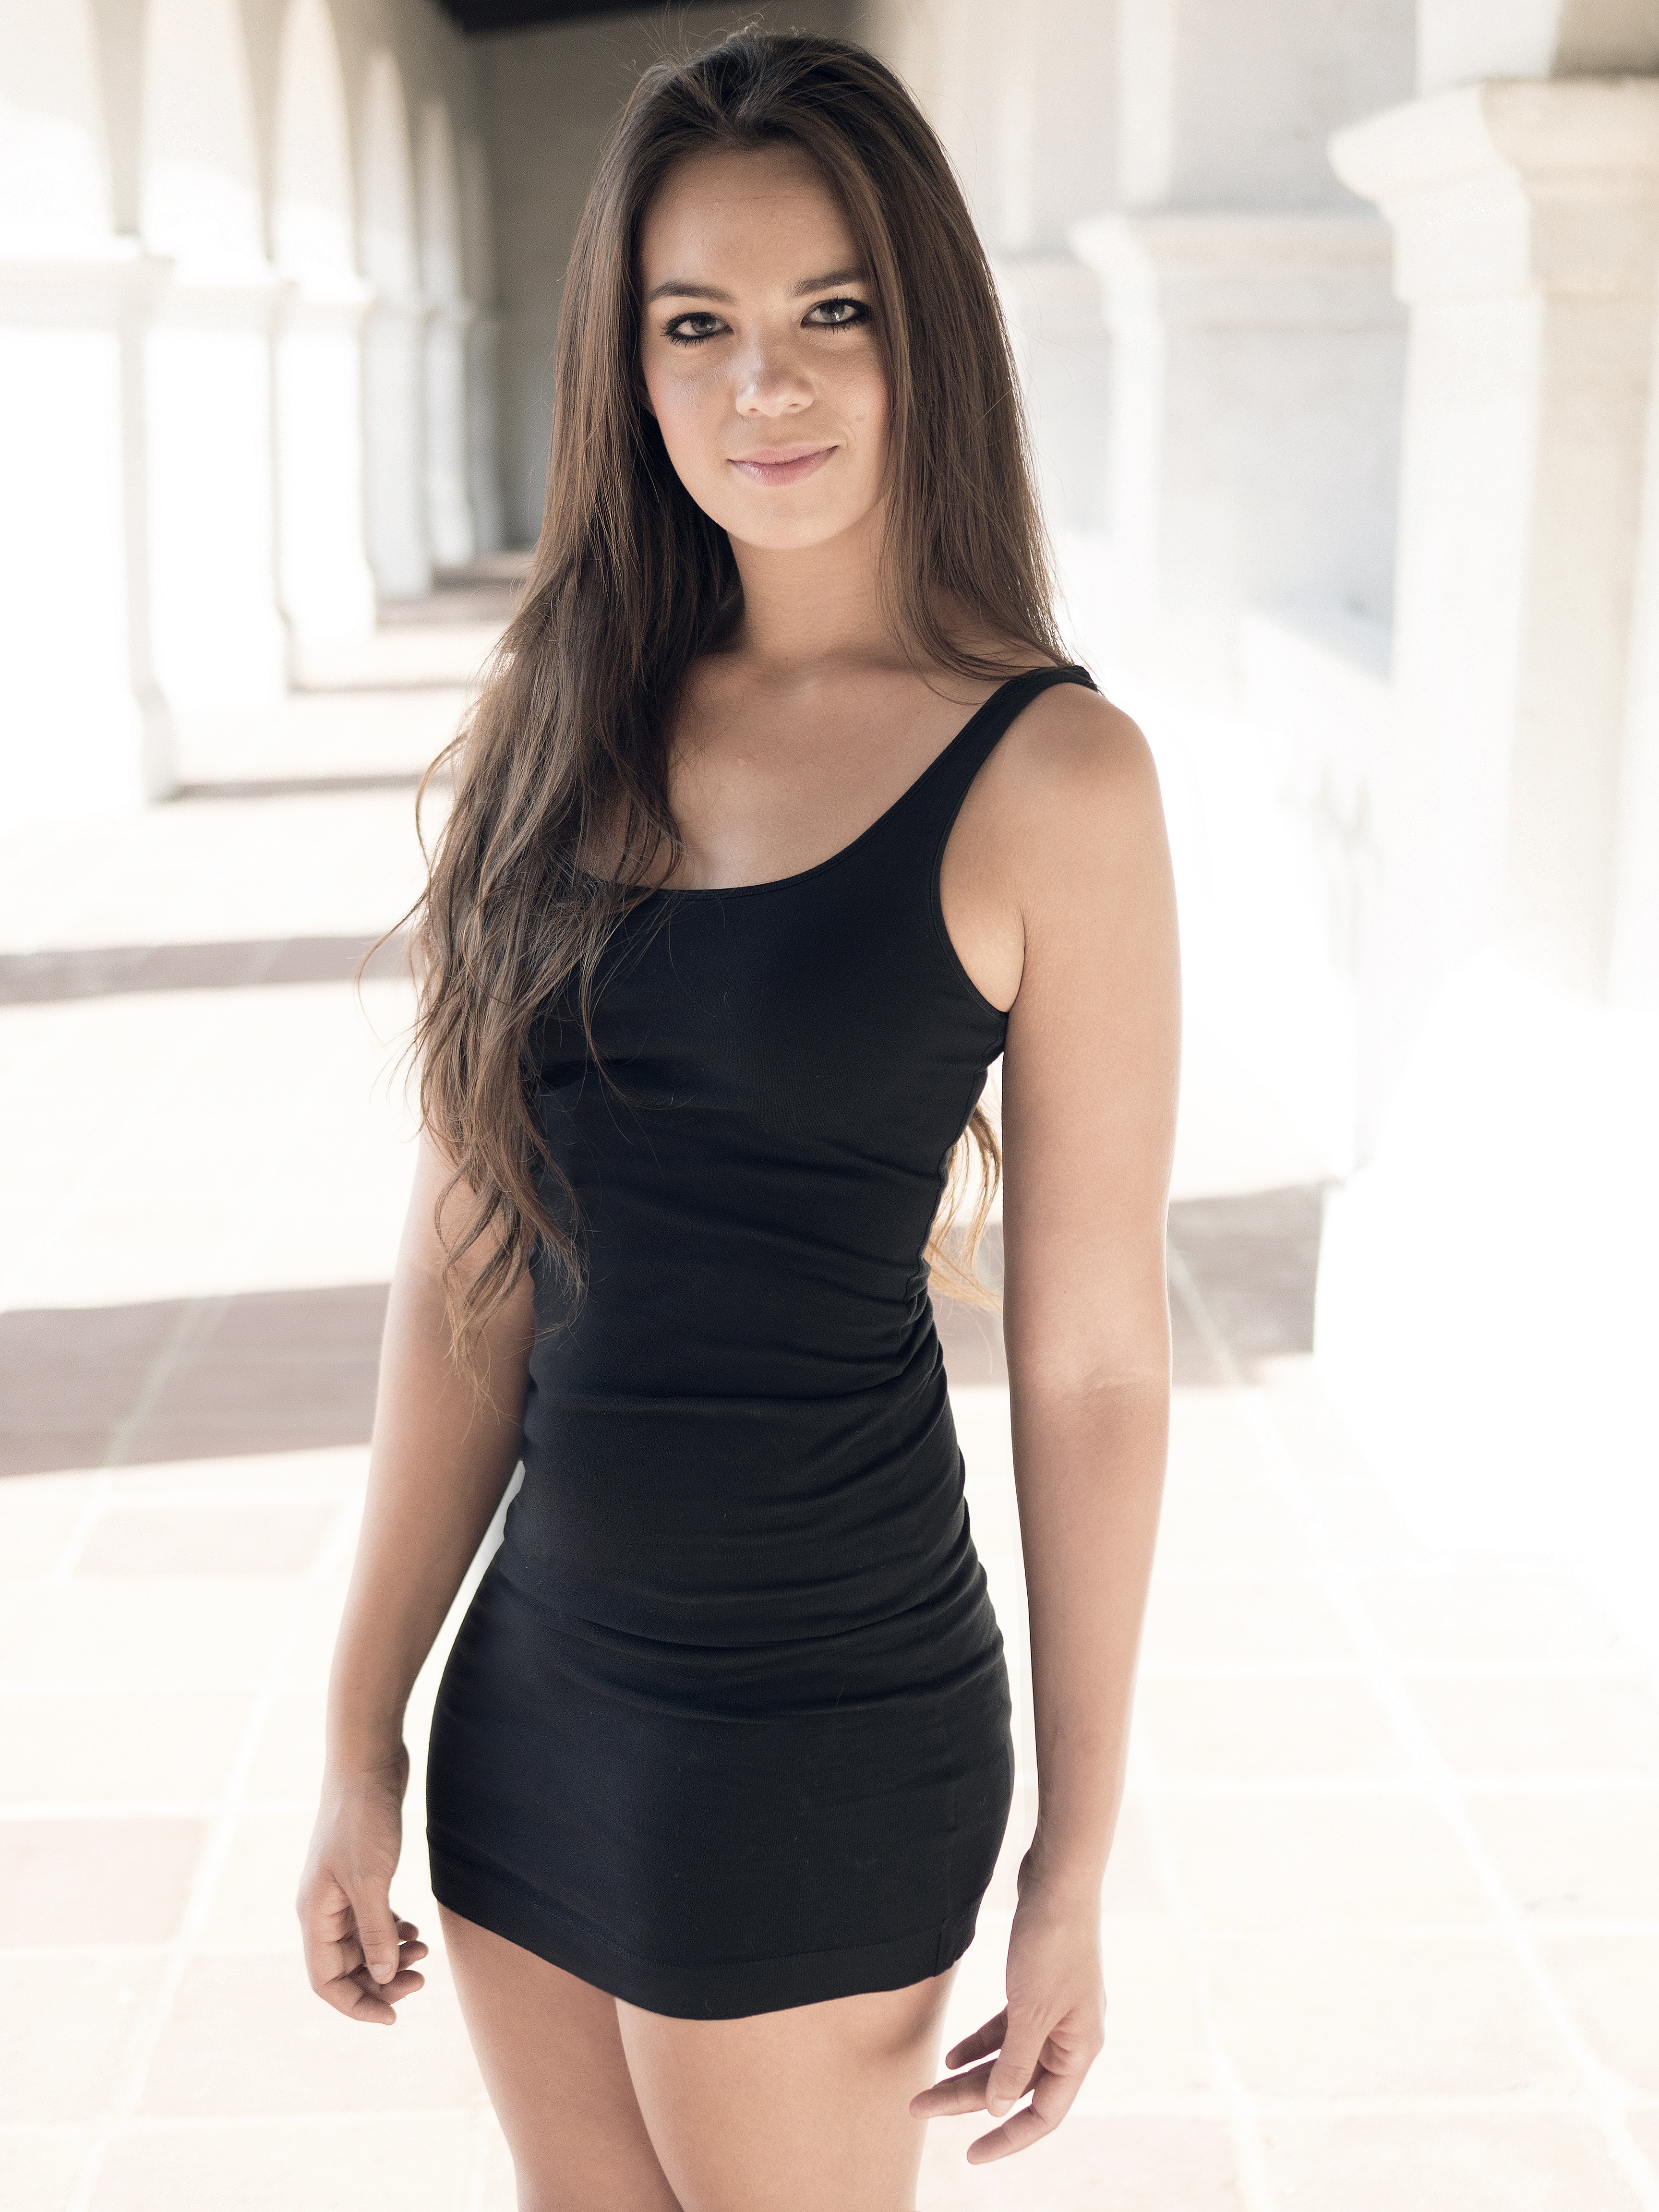
girl, woman, leg, standing, young, clothing, smiling, swimwear, long hair, black dress, human body, lingerie, posing, textile, dress, neck, columns, thigh, beautiful, sexy, abdomen, sleeve, photo shoot, brown hair, miniskirt, wavy hair, tight dress, little black dress, supermodel, active undergarment, cocktail dress